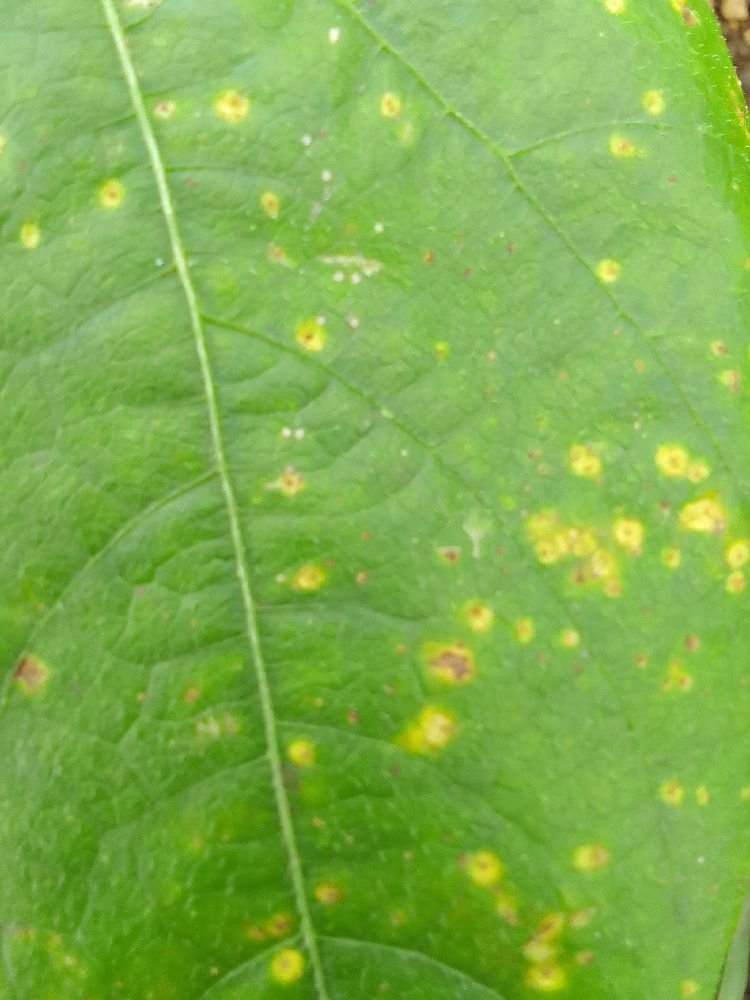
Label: rust